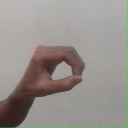
अक्षर: औ